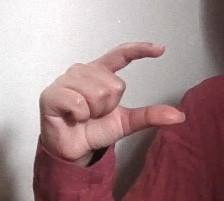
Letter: dal